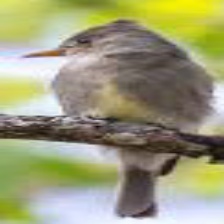
Species: GREATER PEWEE
Scientific name: CONTOPUS PERTINAX